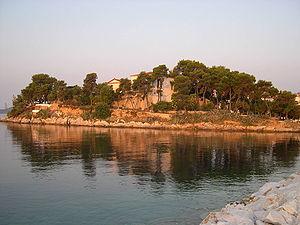
Skiathos est une île grecque de la mer Égée. Administrativement, Skiathos constitue un dème de la périphérie de Thessalie, dans le district régional des Sporades. Elle appartient à l'archipel de ce nom.